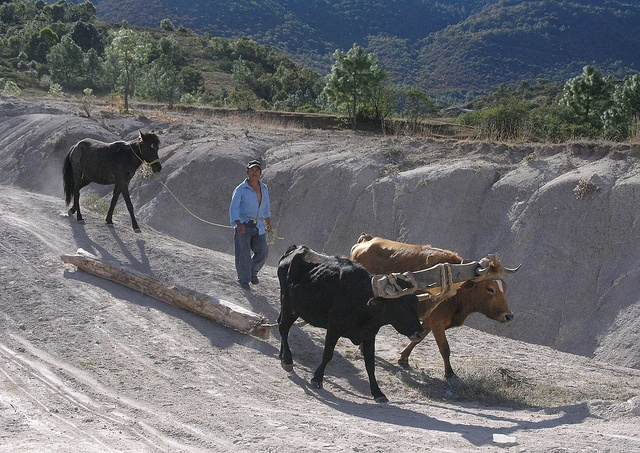
The man is walking his horse with his two cows.
A man is leadin a horse and two rams across a dessert.
a couple of cows are walking down a road
An ox team is pulling a log as a man and horse walk behind.
One man is leading a horse and two cows are in front of him.